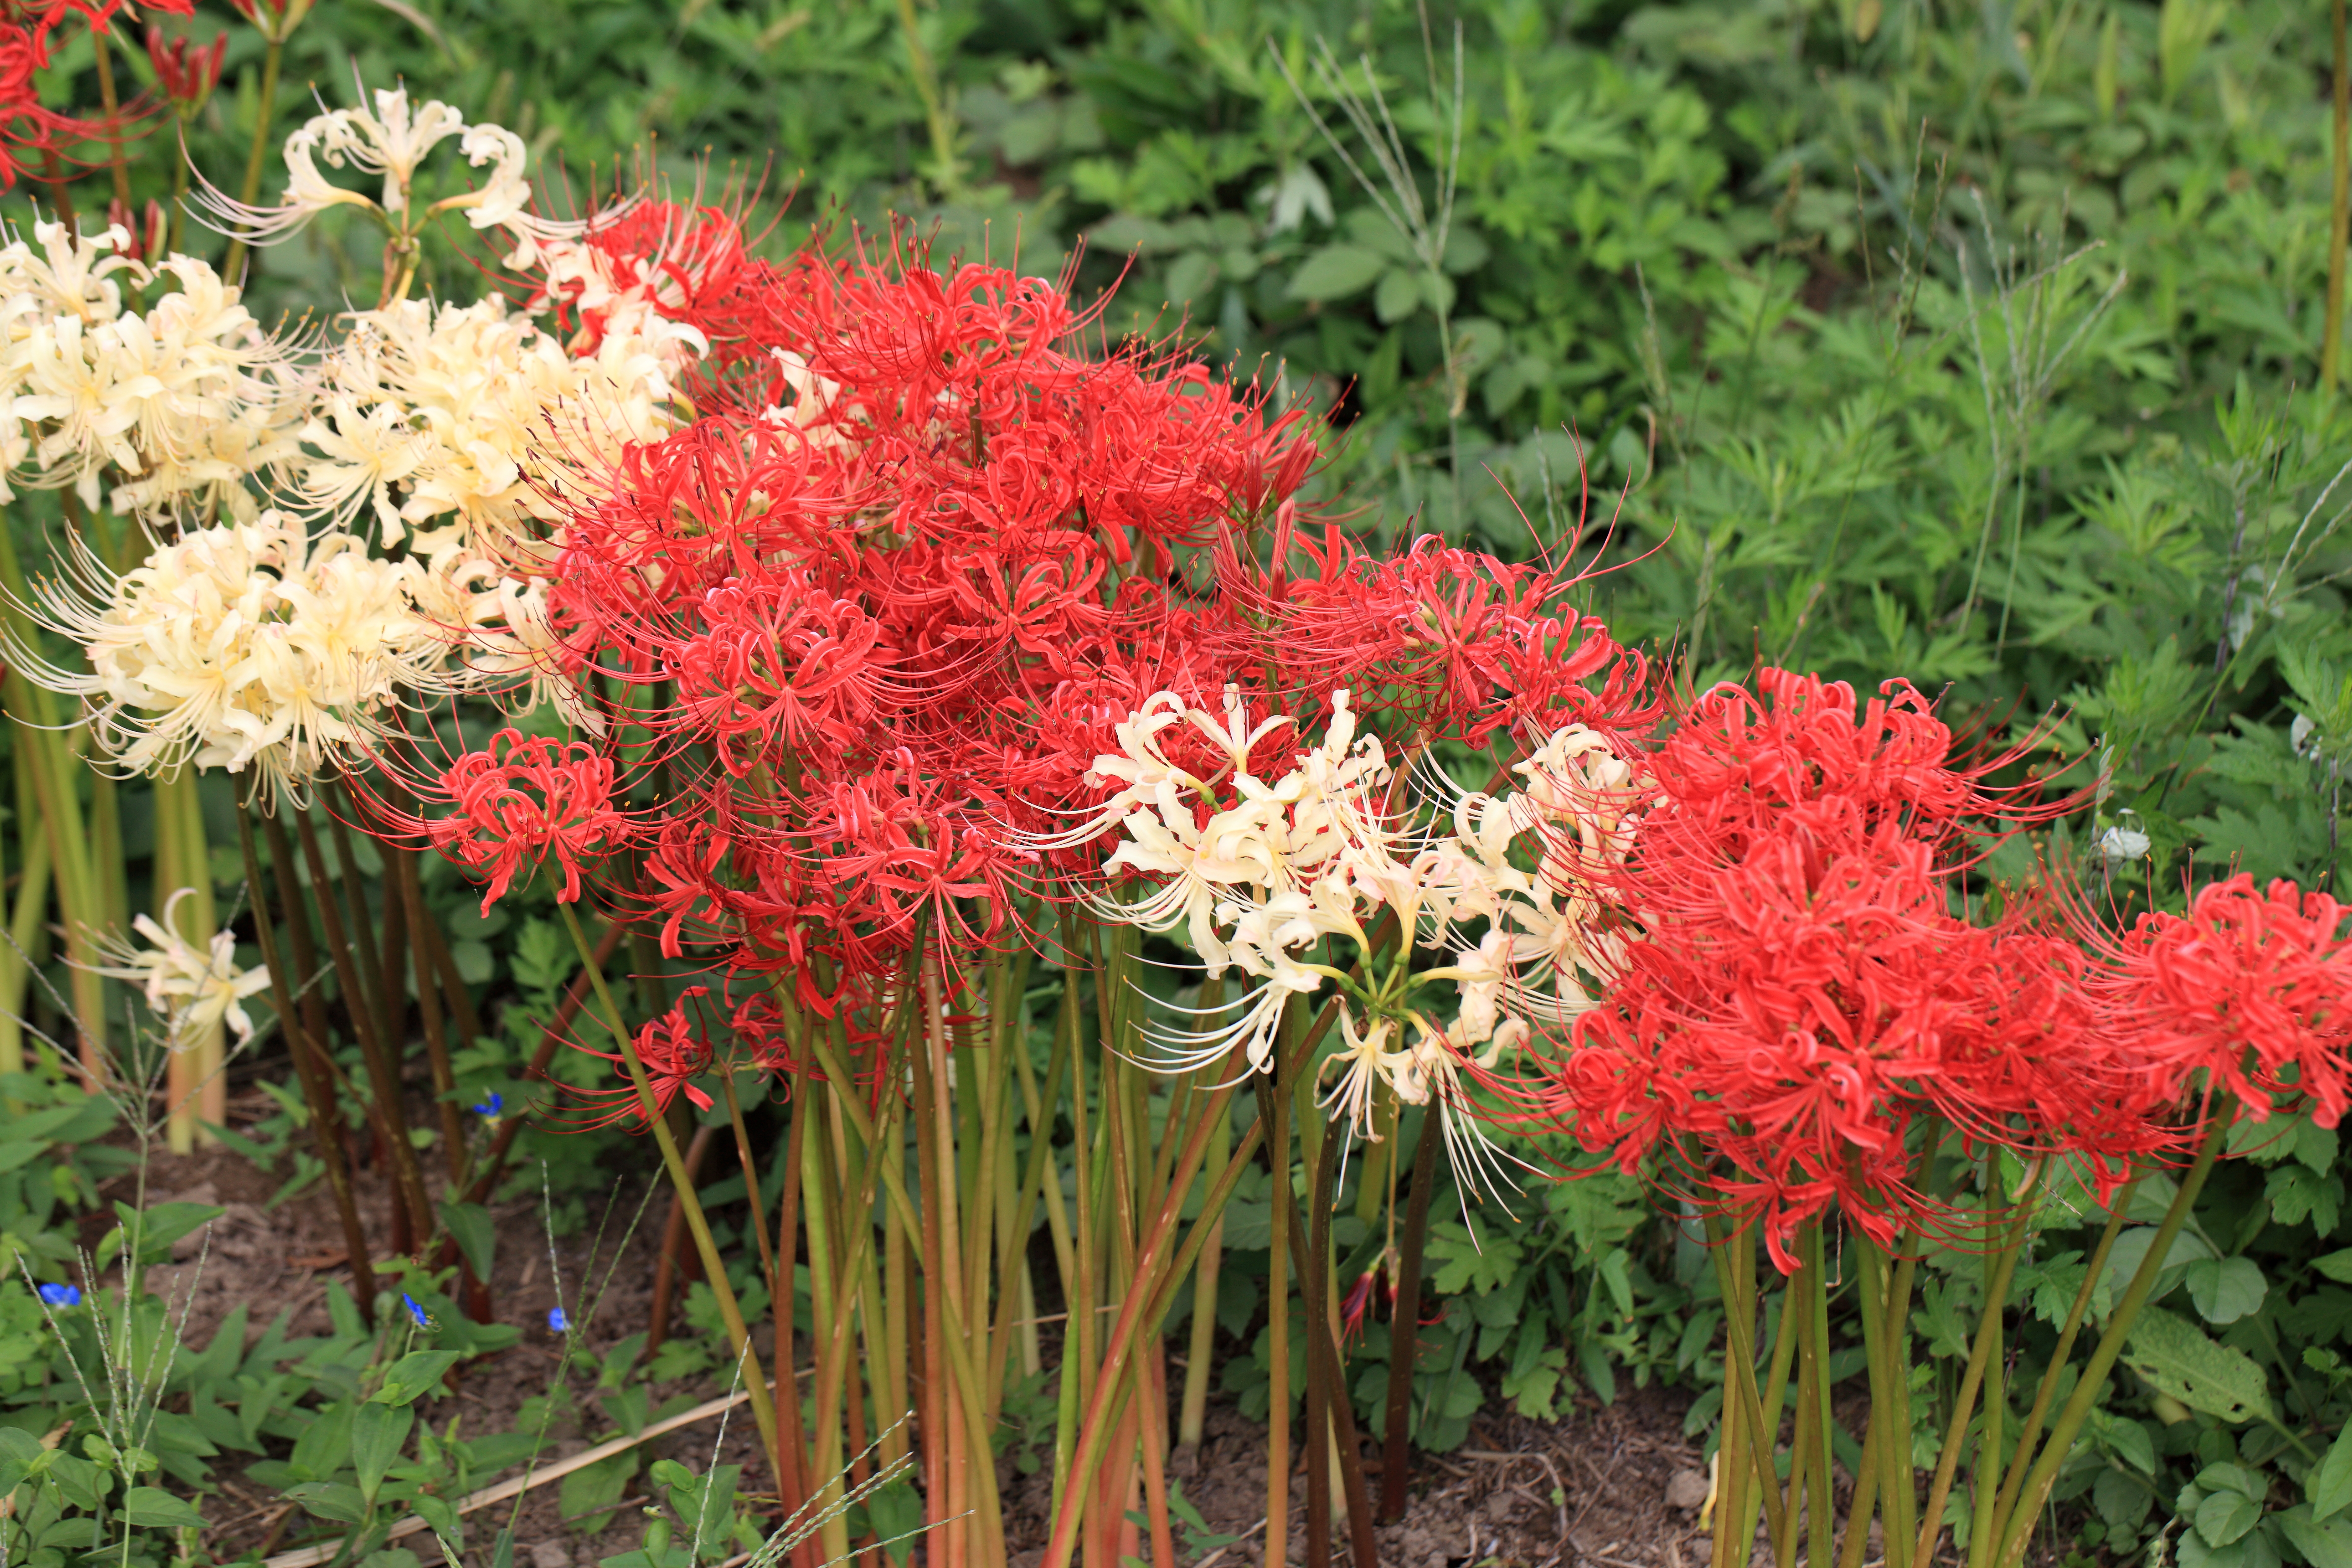
plant, flower, high, botany, garden, flora, wildflower, shrub, 5d, hires, radiata, markii, hi, res, resolution, ibaraki, toride, lycoris, redspiderlily, flowering plant, woody plant, land plant, castilleja